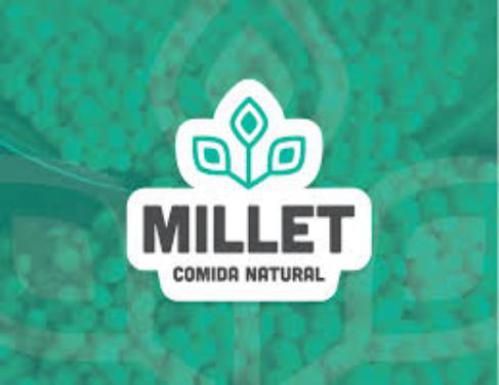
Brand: millet-2
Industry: Others